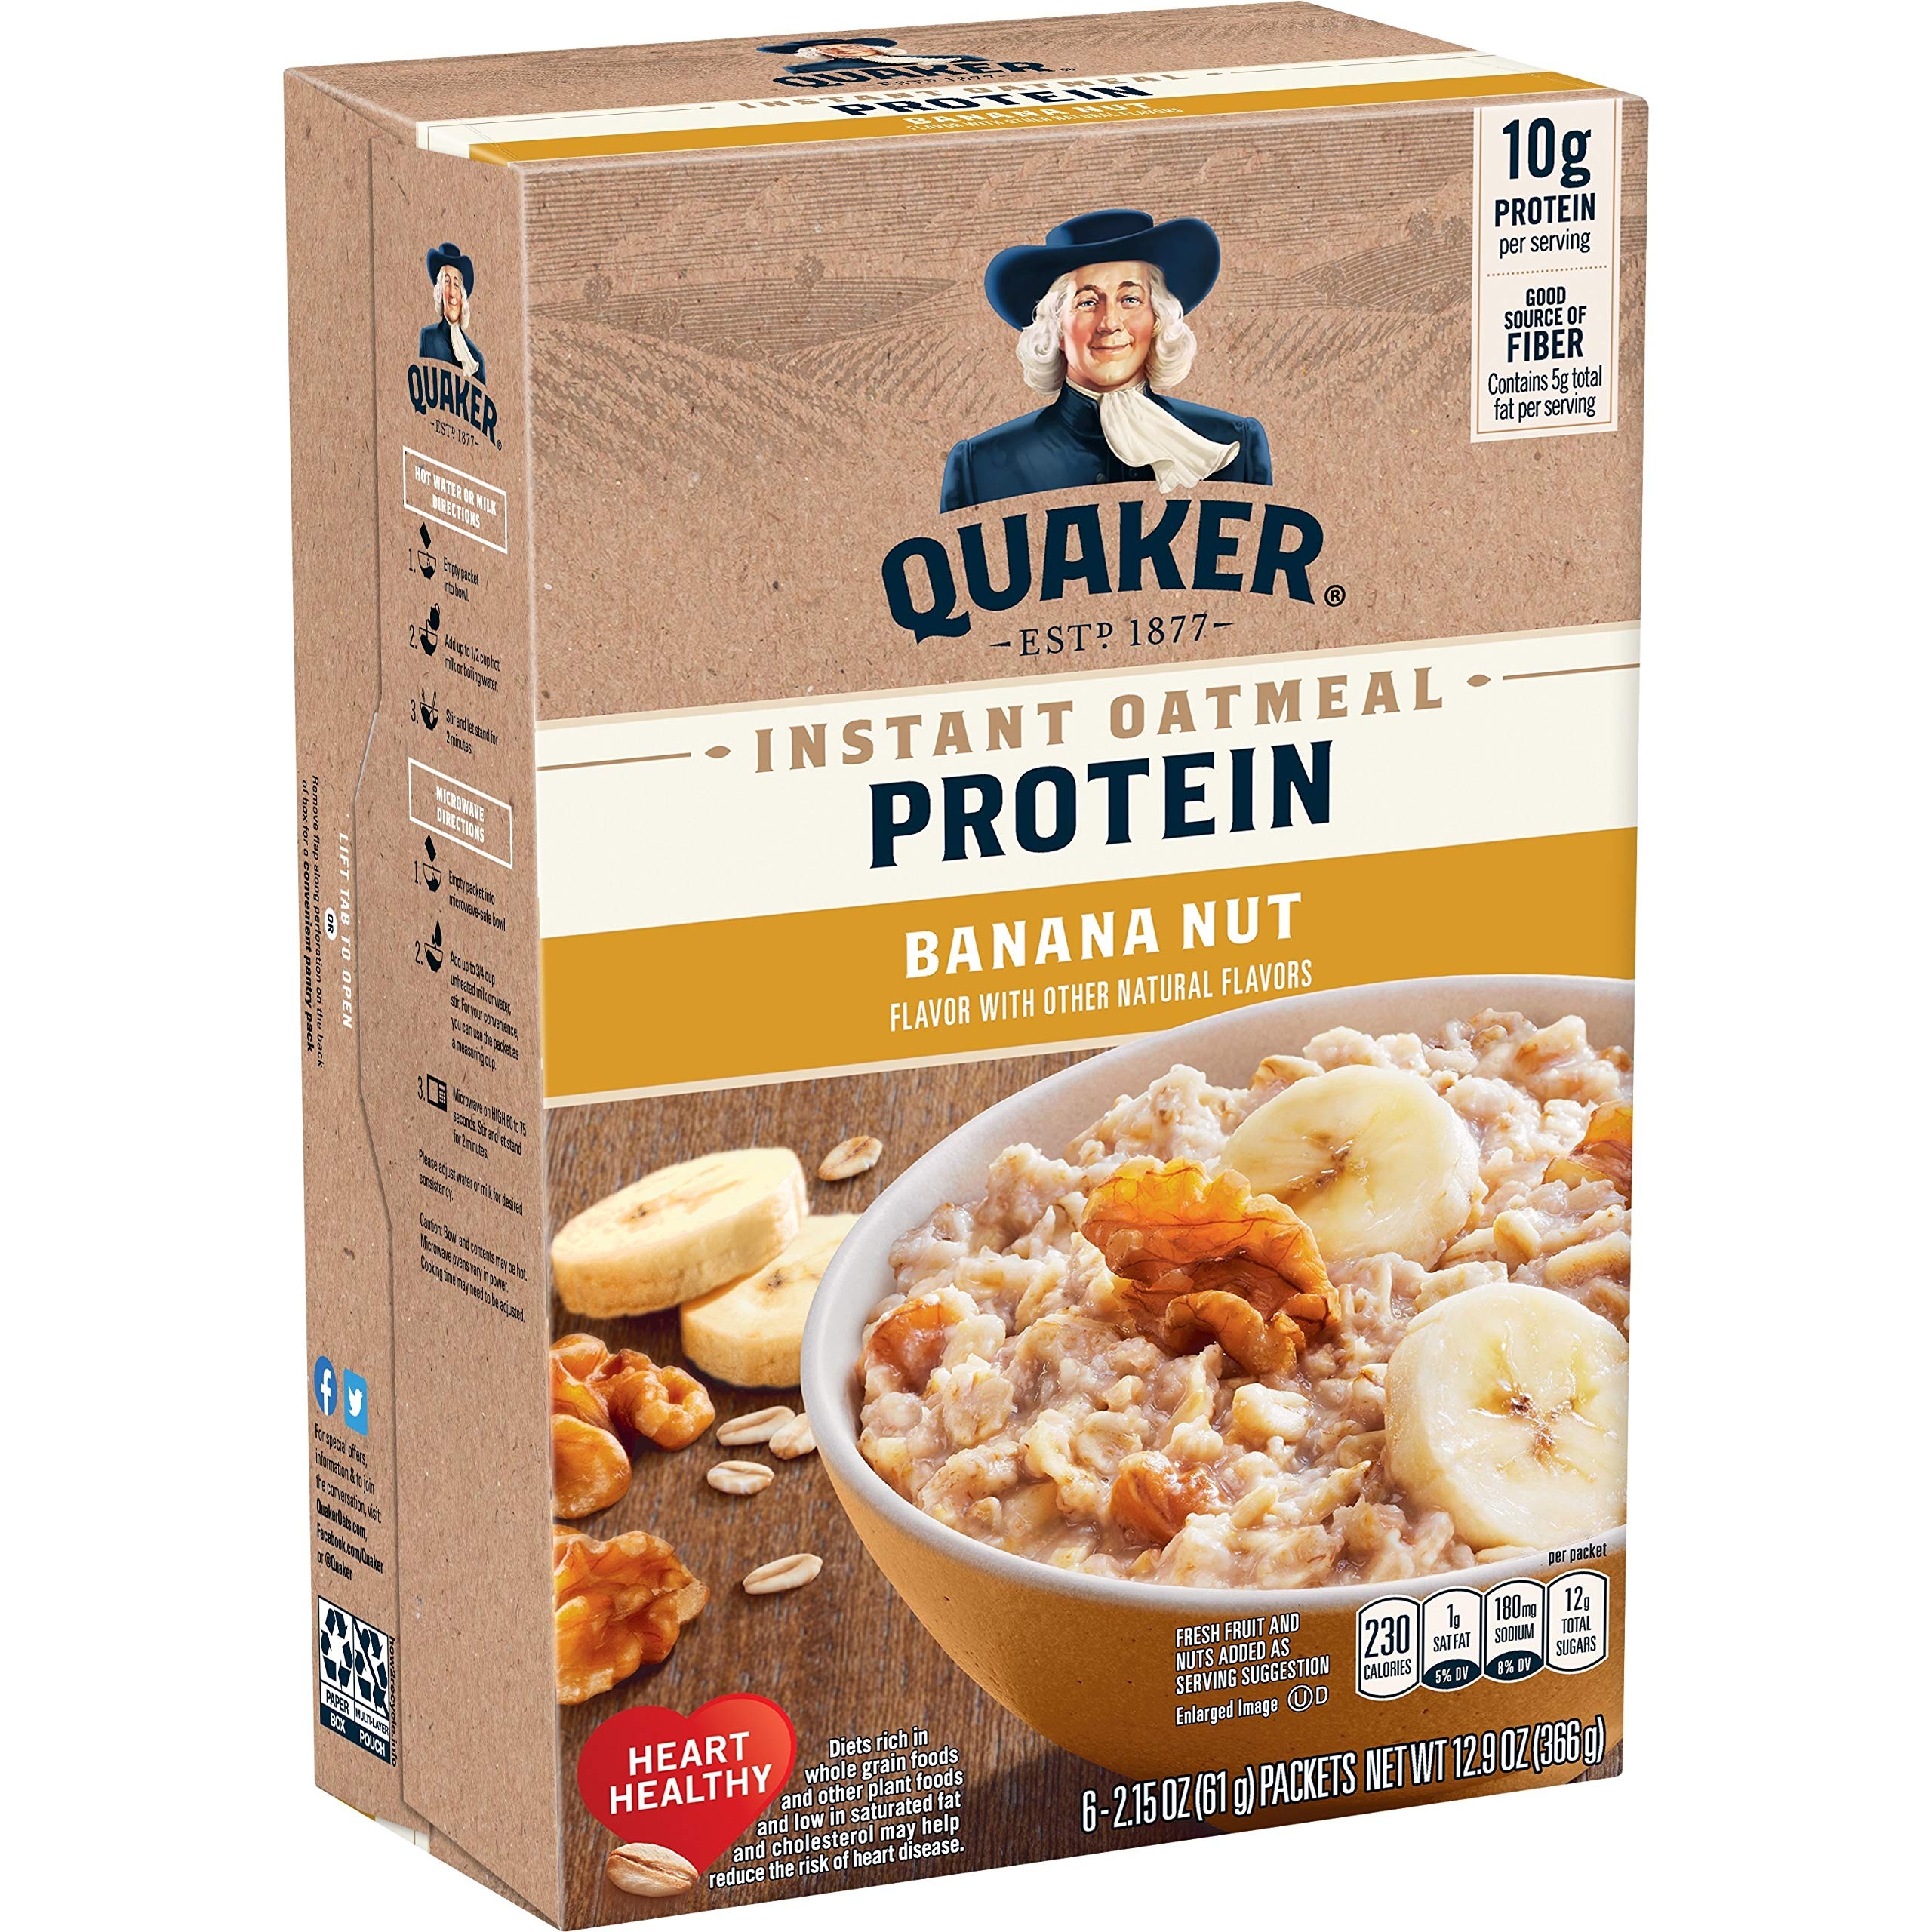
Item Name: Quaker Protein Instant Oatmeal, Banana Nut, 10g Protein, Individual Packets, 36 Count
Bullet Point 1: Includes 36 packets (6 boxes, 6 packets per box)
Bullet Point 2: Combines the crunch of walnuts with the flavor of bananas
Bullet Point 3: 10 grams of protein per serving
Bullet Point 4: Heart Healthy Whole Grains – Quaker Oats are 100% Whole Grains. Diets rich in whole grain foods and other plant foods and low in saturated fat & cholesterol
Bullet Point 5: Quaker Instant Oatmeal is made from 100% whole grain Quaker Oats
Value: 77.4
Unit: Ounce

Price: 5.95